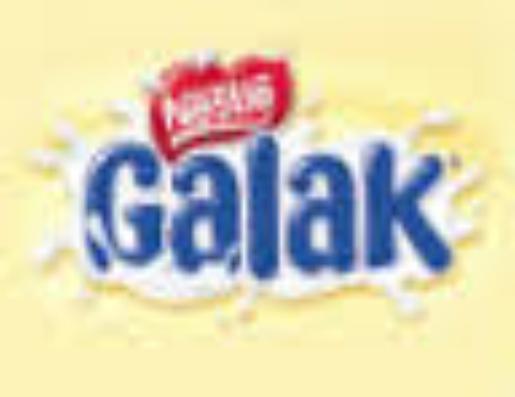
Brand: galak
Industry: Food